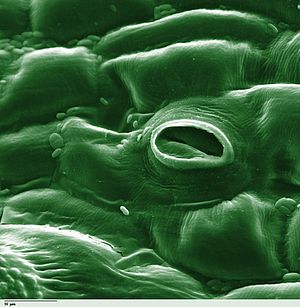
Transpiration (botanik)
Spalteåbning i et tomatblad. Her vist på et farvelagt billede fra et elektronmikroskop.
Transpiration er i botanikken den fordampning, som sker fra plantens overjordiske dele. Det er en proces, som svarer til fordampning fra jordens overflade, og den foregår i blade, stængler og blomster, men også fra blotlagte rødder. Bladenes overflade er forsynet med åbninger, som kaldes spalteåbninger, og hos de fleste planter er der flest af dem på den skyggefulde underside af bladene. Spalteåbningerne er indrammet af læbeceller, som kan ændre form, sådan at spalteåbningen åbnes eller lukkes. Transpirationen sker mest fra spalteåbningerne, og den kan betragtes som et ”nødvendigt onde”, der er knyttet til det at holde spalteåbningerne åbne, sådan at der kan foregå den nødvendige tilstrømning af CO₂, som skal bruges i fotosyntese.